KEJB (AM)

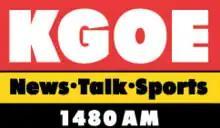
Logo as KGOE

The station's call sign from 1996 to 2023, KGOE, came from a former simulcast of KGO (810 AM), a talk radio station in San Francisco.